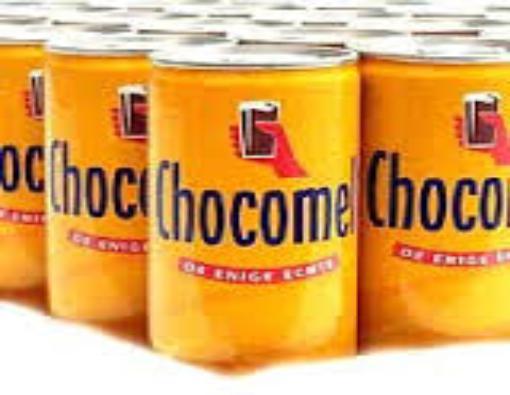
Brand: Chocomel
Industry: Food